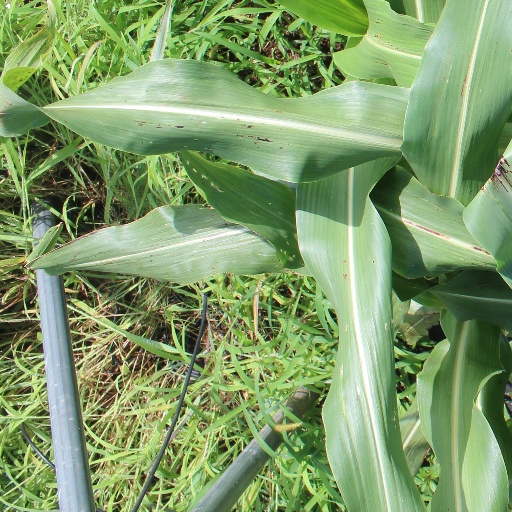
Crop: sorghum